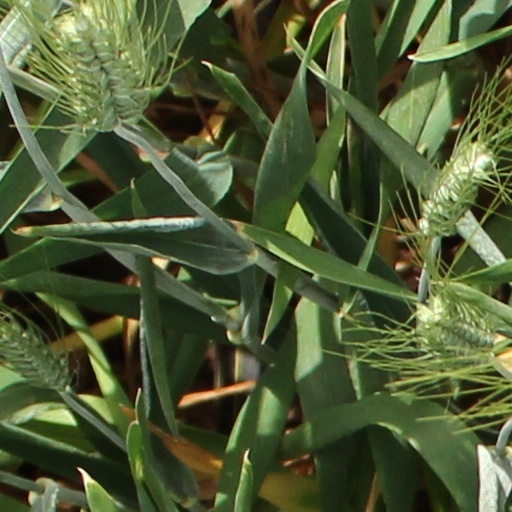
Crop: wheat